Darrell Miller

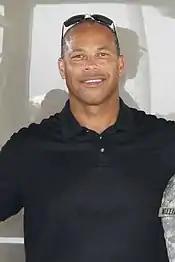
Miller at Durham Bulls Athletic Park in 2011

Darrell Keith Miller Sr. (born February 26, 1958) is an American former professional baseball player. While with the California Angels, he was a catcher and outfielder, playing from 1984 to 1988. He is also a Catholic deacon, the first African American ordained in the Diocese of Orange.